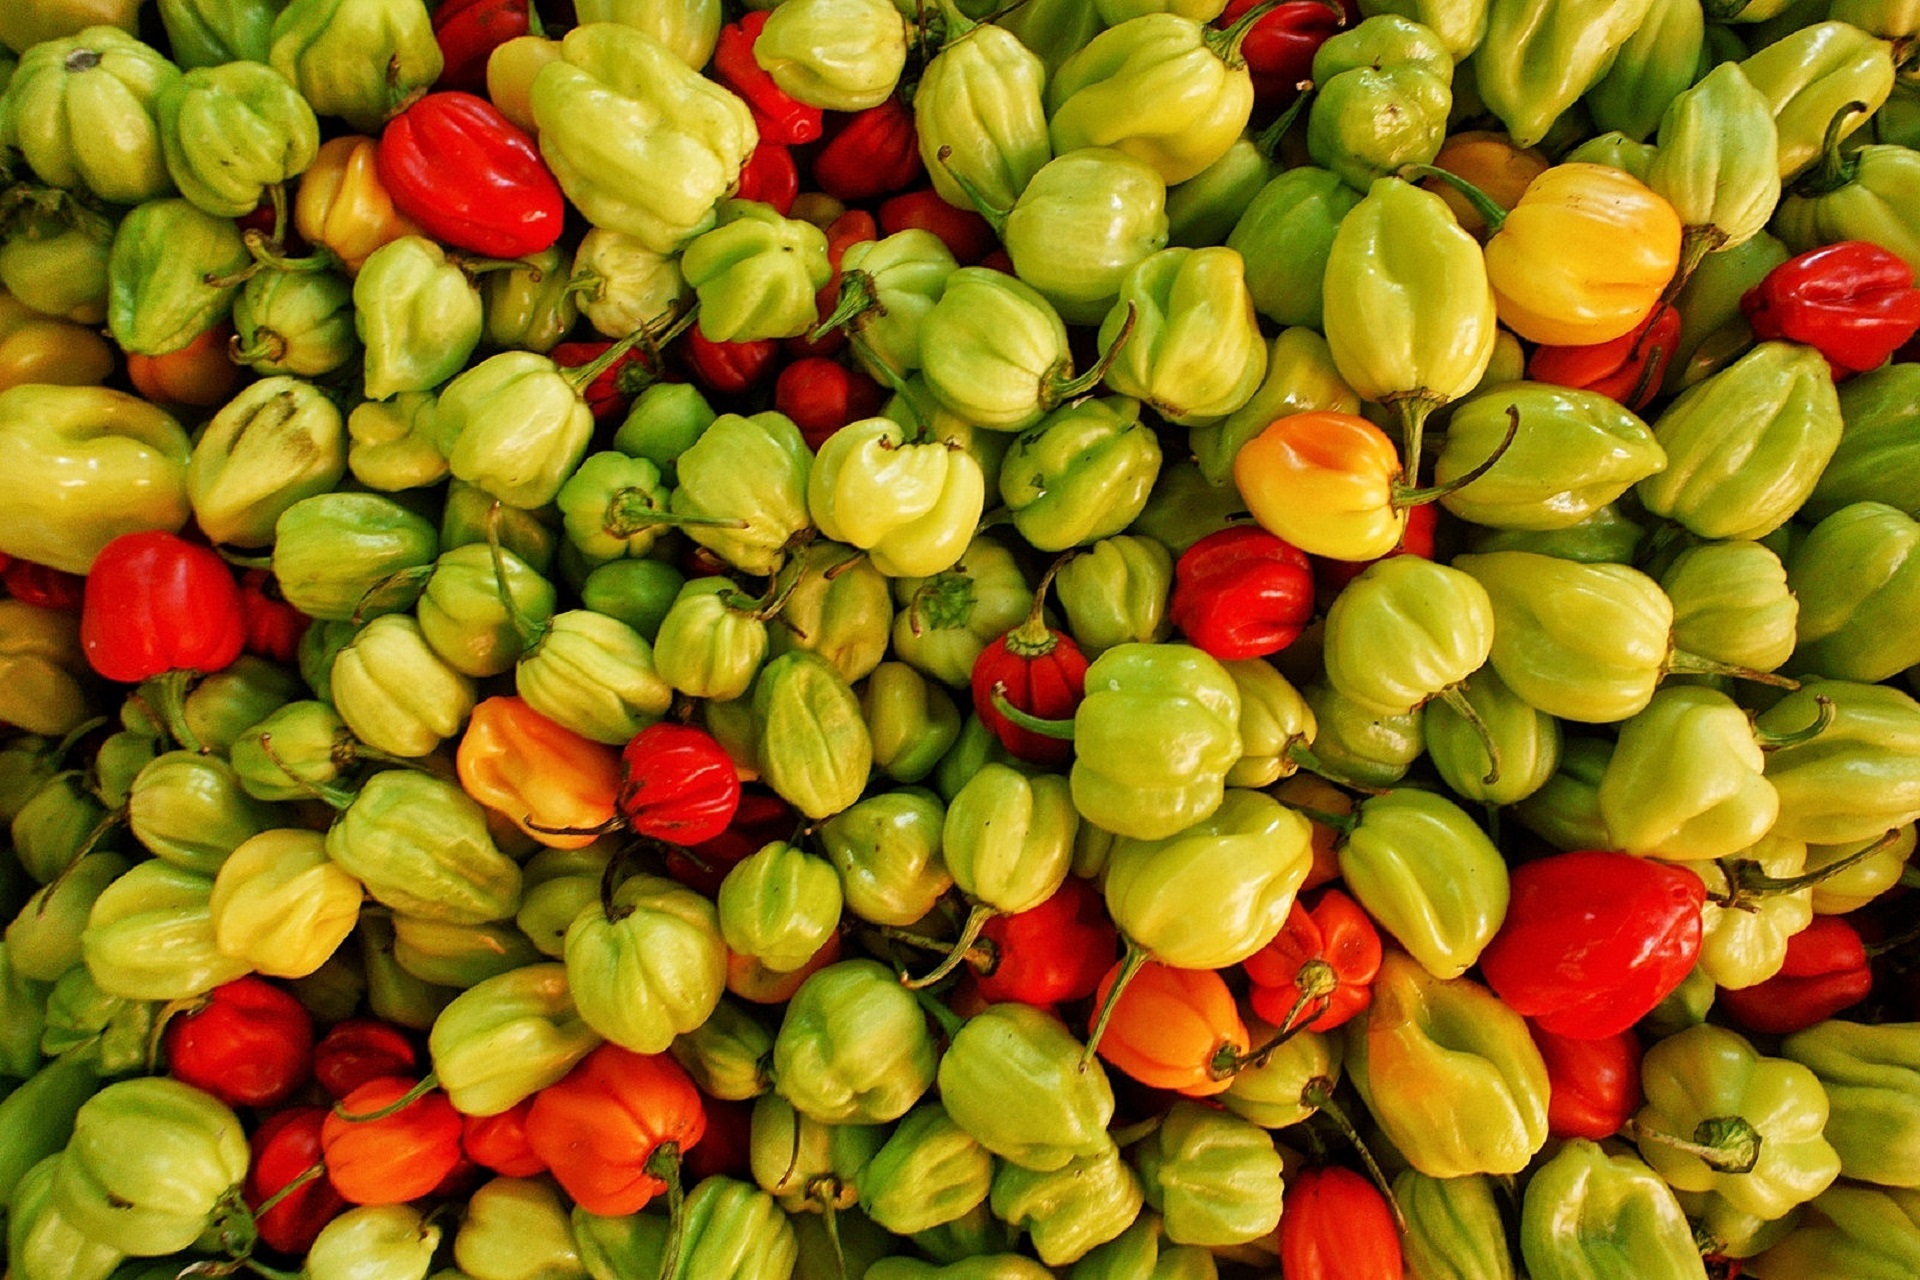
plant, flower, ripe, food, green, red, cooking, ingredient, produce, vegetable, fresh, heat, hot, peppers, spicy, bell pepper, capsicum, flowering plant, chili peppers, chili pepper, land plant, bird's eye chili, peperoncini, bell peppers and chili peppers, pimiento